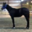
Label: horse